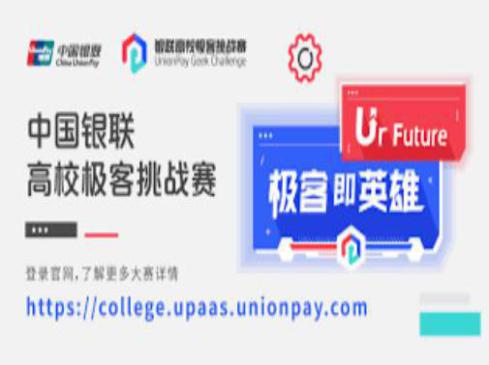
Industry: Others